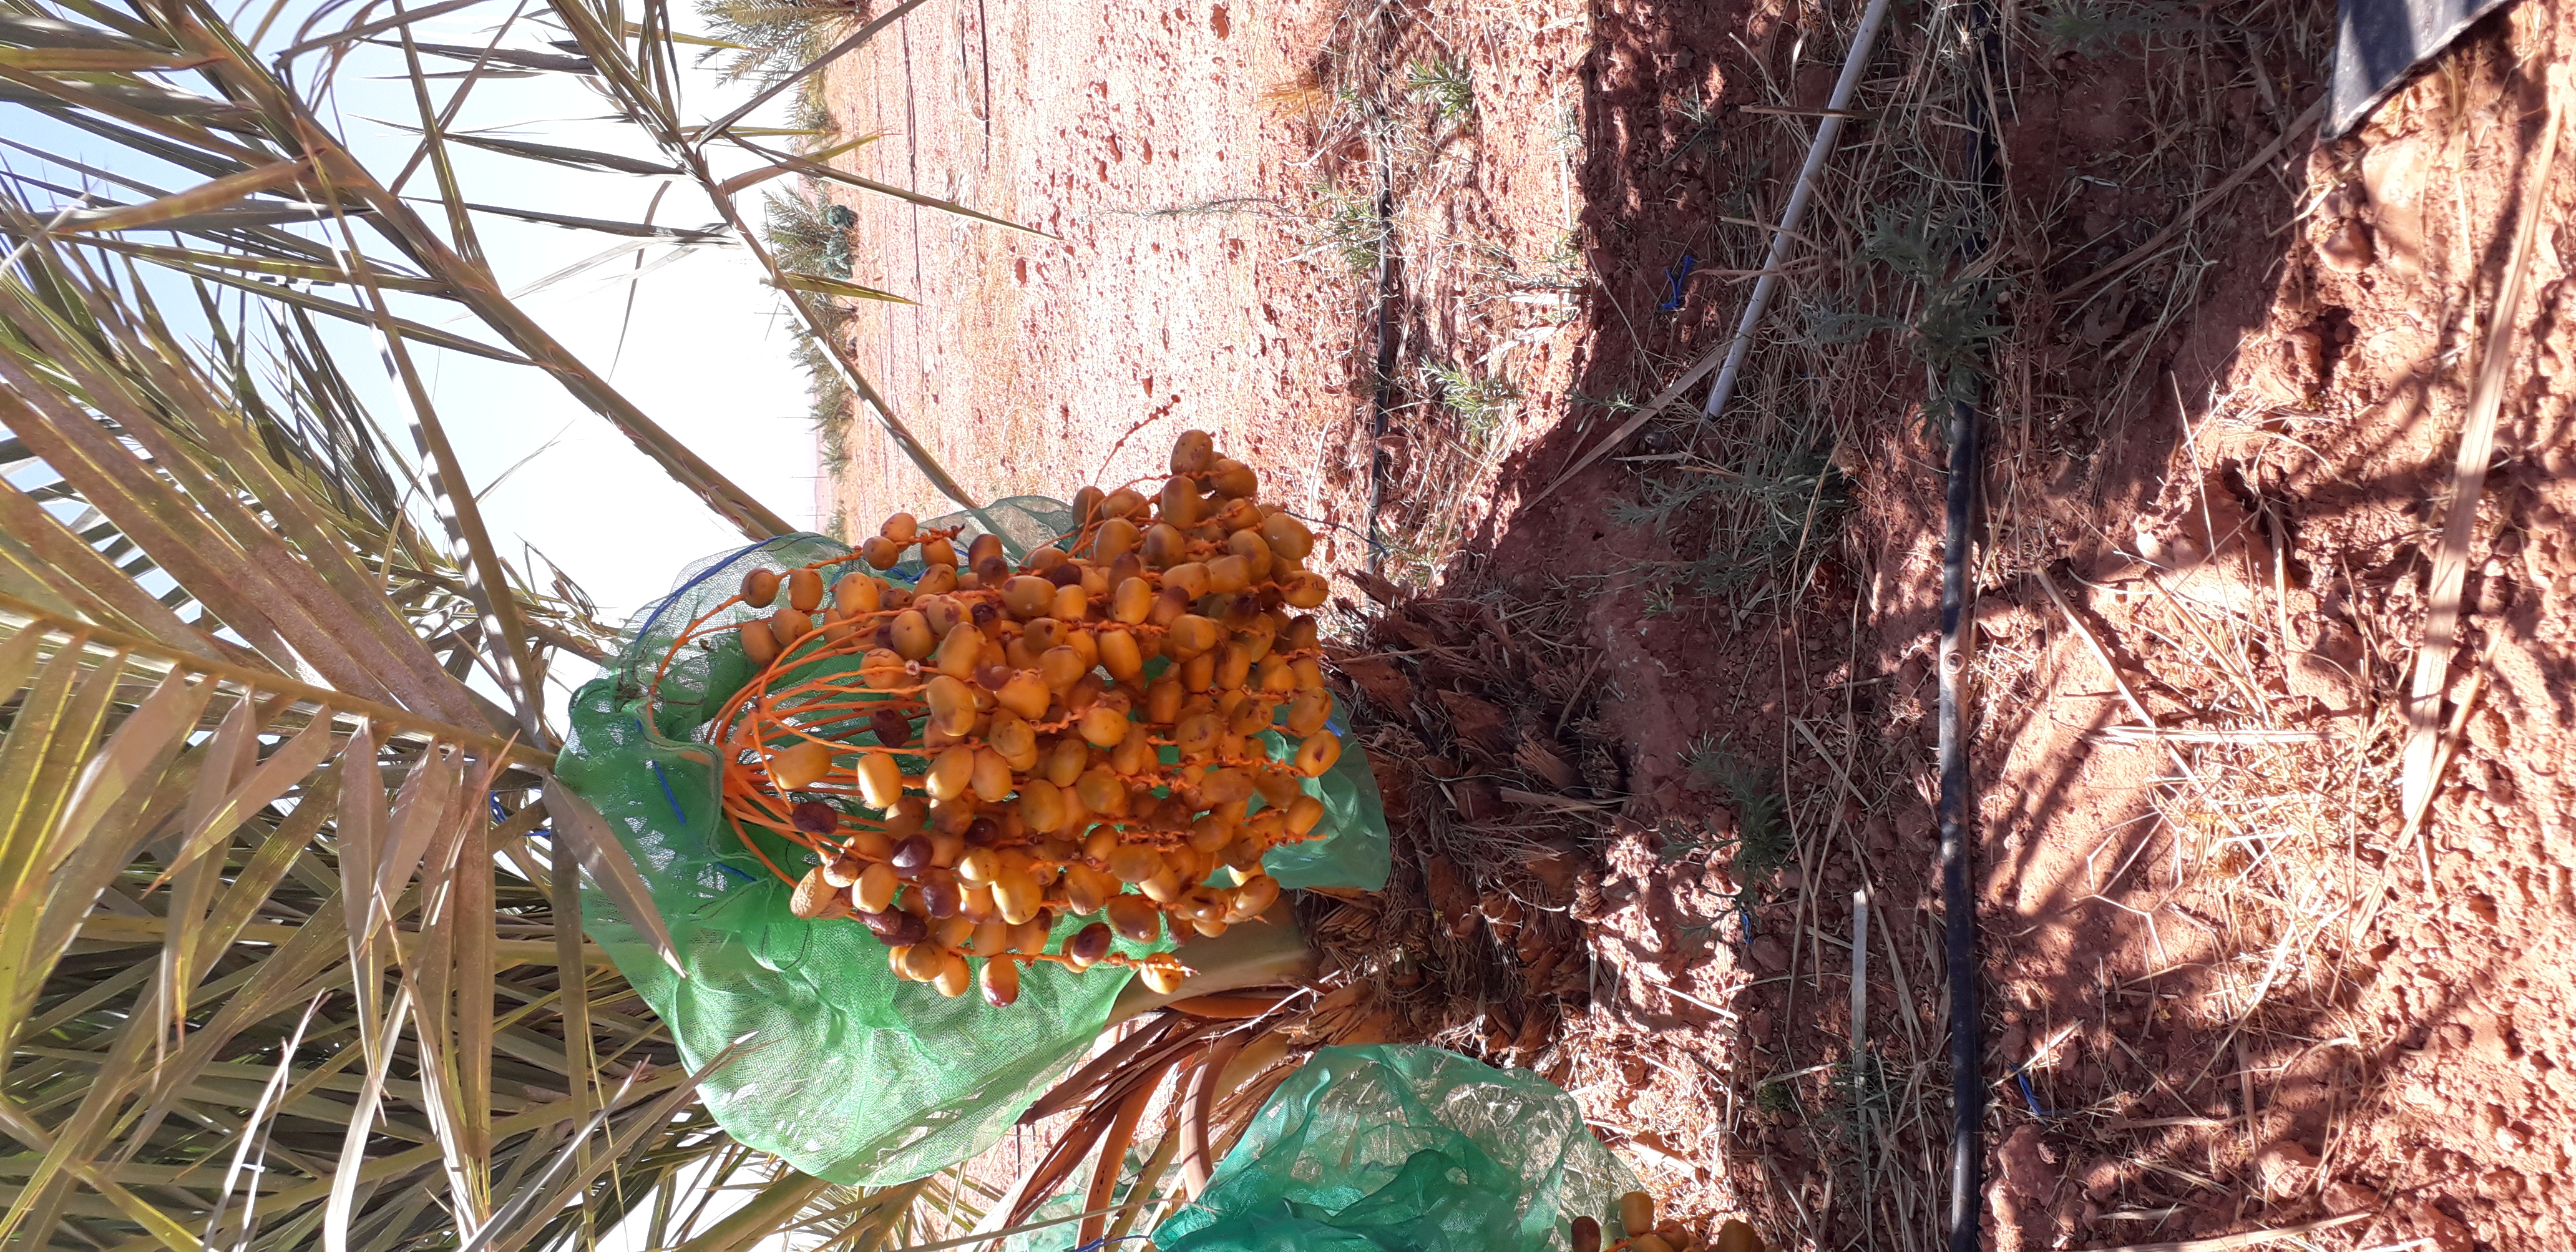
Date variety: Boufagous